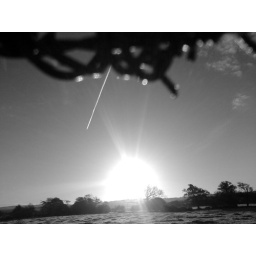
taken in black and white before school